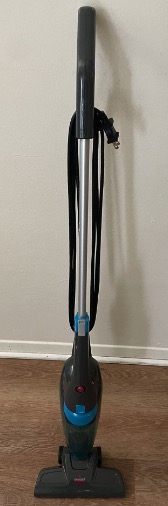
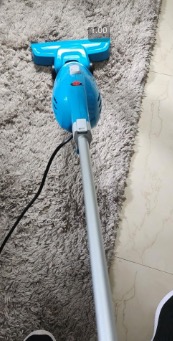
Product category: items_vacuum
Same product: no